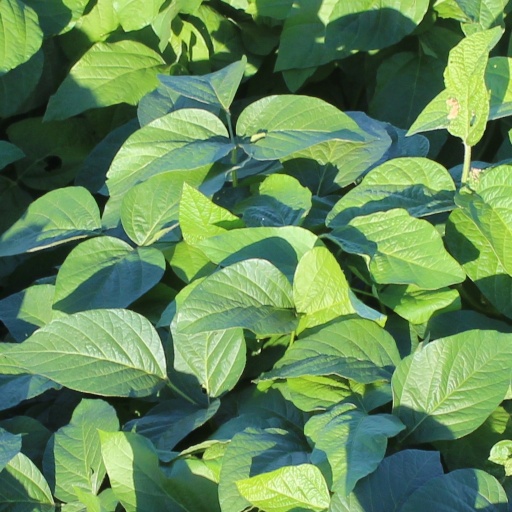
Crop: soybean